HMAS Canberra (D33)

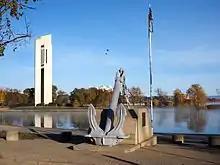
HMAS "Canberra" memorial in Canberra

Captain Howard Bode of USS "Chicago" was formally criticised for his actions during the battle, particularly for not taking lead when "Australia" departed, and for not warning the northern cruiser force of the approaching Japanese ships. In recognition of the valour displayed by the Australian ship and her company, United States President Franklin Delano Roosevelt wished to commemorate the loss of HMAS "Canberra" by naming a US ship in her honour. The under-construction "Baltimore"-class cruiser "Pittsburgh" was selected to be renamed . The ship was launched on 19 April 1943 by (Alice) Lady Dixon, the wife of Sir Owen Dixon, Australia's ambassador to the United States, and is the only United States warship to be named after a foreign capital city. Later, in 2023, the US Navy named a new Independence-class littoral combat ship also after the Canberra, which became the first US warship commissioned in a foreign port.